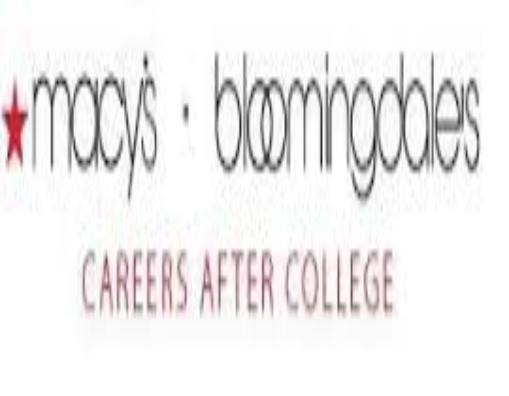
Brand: Bloomingdale's
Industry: Clothes